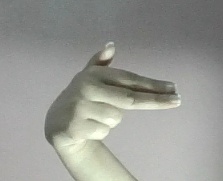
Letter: ghain